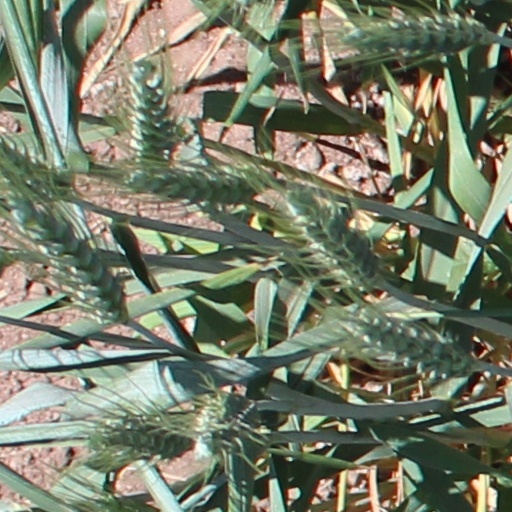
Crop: wheat